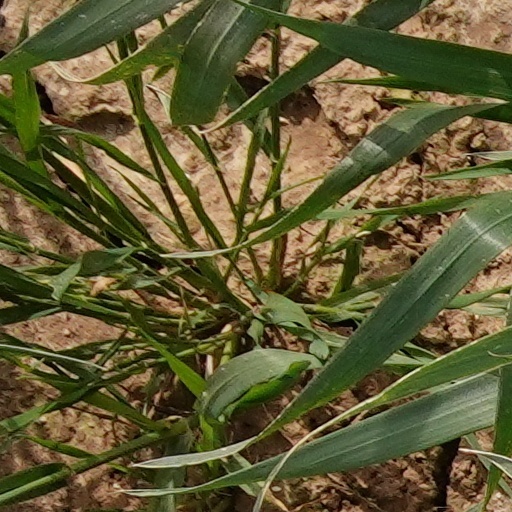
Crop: wheat